Antisemitism in Argentina

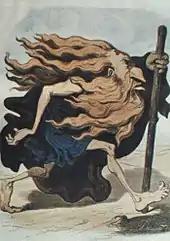
An example of the antisemitic depiction proposed by men like father Virgilio Filipo.

Also part of Perón's record is his embrace of Nazi Germany and Nazis during and after World War II. According to SD Chief Walter Schellenberg in an interrogation by Americans after World War II, once Perón assumed power an agreement was quickly brokered that granted Nazis passage to Argentina free from arrest or punishment, and inclusion in the Argentine Secret Service, in exchange for Nazi resources. While in exile in Spain, Perón seemingly verified Schellenberg's story, explaining in cassette recordings that were eventually transcribed how and why he helped Nazis escape to Argentina. According to Perón, the Nuremberg trials violated military honor, and thus were disgraceful, for the Allies acted as if they had lost despite being victorious. So together with his personal aide Rodolfo Freude—whose father was considered one of the ten richest men in Latin America, was a Nazi, and a large, possibly the largest, donor to Perón—and Santiago Peralta, his Nazi head of Immigration, he sought to rescue as many convicted war criminals and Nazi collaborators as possible. From 1946 to 1947 thirteen such people were flown from Madrid to Argentina, many of whom were granted positions in his government or in the military.